The Sting

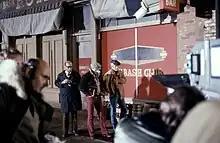
Filming on location in Pasadena, California. Stand-ins are used to set up the shot.

The movie was filmed on the Universal Studios backlot, with a few small scenes shot in Wheeling, West Virginia, some scenes filmed at the Santa Monica pier's carousel, in Southern California, and in Chicago at Union Station and the former LaSalle Street Station. An antique car buff, co-producer Tony Bill helped round up several period cars to use in "The Sting". One of them was his own 1935 Pierce-Arrow limousine, which served as Lonnegan's private car.